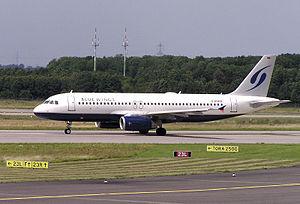
Blue Wings était une compagnie aérienne charter basée à Düsseldorf en Allemagne.